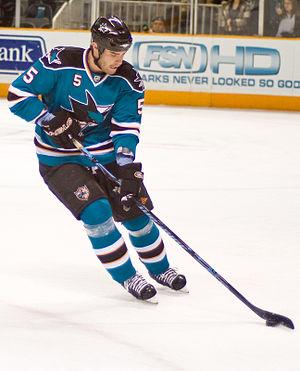
Les Sharks de San José sont une franchise professionnelle de hockey sur glace d'Amérique du Nord. L'équipe évolue dans la Ligue nationale de hockey depuis la saison 1991-1992, et est alignée dans la division Pacifique, dans l'association de l'Ouest. Basée à San José, ville située à l'extrémité sud de la baie de San Francisco, il s'agit de la troisième équipe de la LNH localisée dans la Californie à intégrer cette ligue après les Kings de Los Angeles et les Golden Seals de la Californie qui ont toutes les deux commencé en 1967, les Golden Seals ayant disparu en 1976.
Rob Davison est un joueur professionnel de hockey sur glace devenu entraîneur.